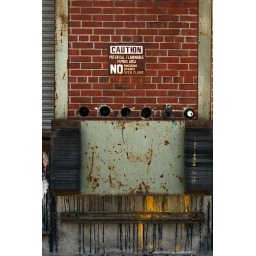
An old sign on the side of an abandoned warehouse building near McCormick Place, Chicago.